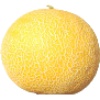
Label: Cantaloupe 1